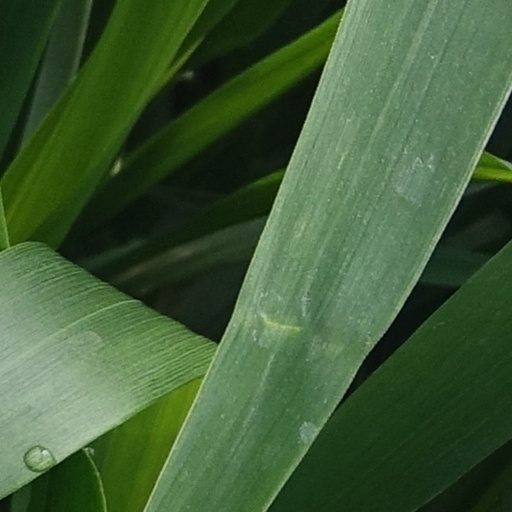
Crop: wheat